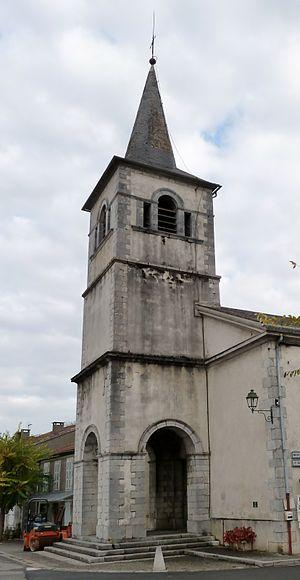
Église de Saint-Laurent-de-Neste
Saint-Laurent-de-Neste est une commune française située dans le département des Hautes-Pyrénées, en région Occitanie.